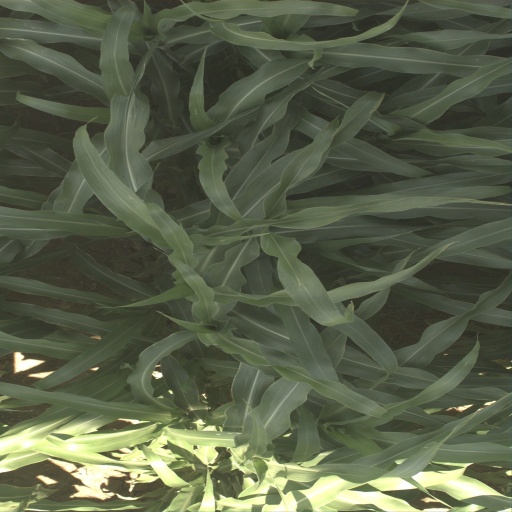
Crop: sorghum